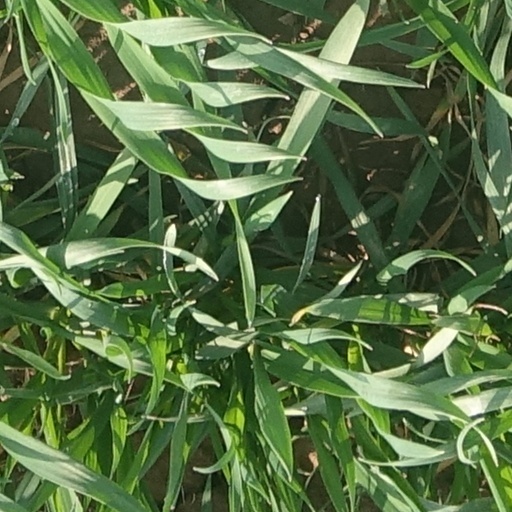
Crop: wheat